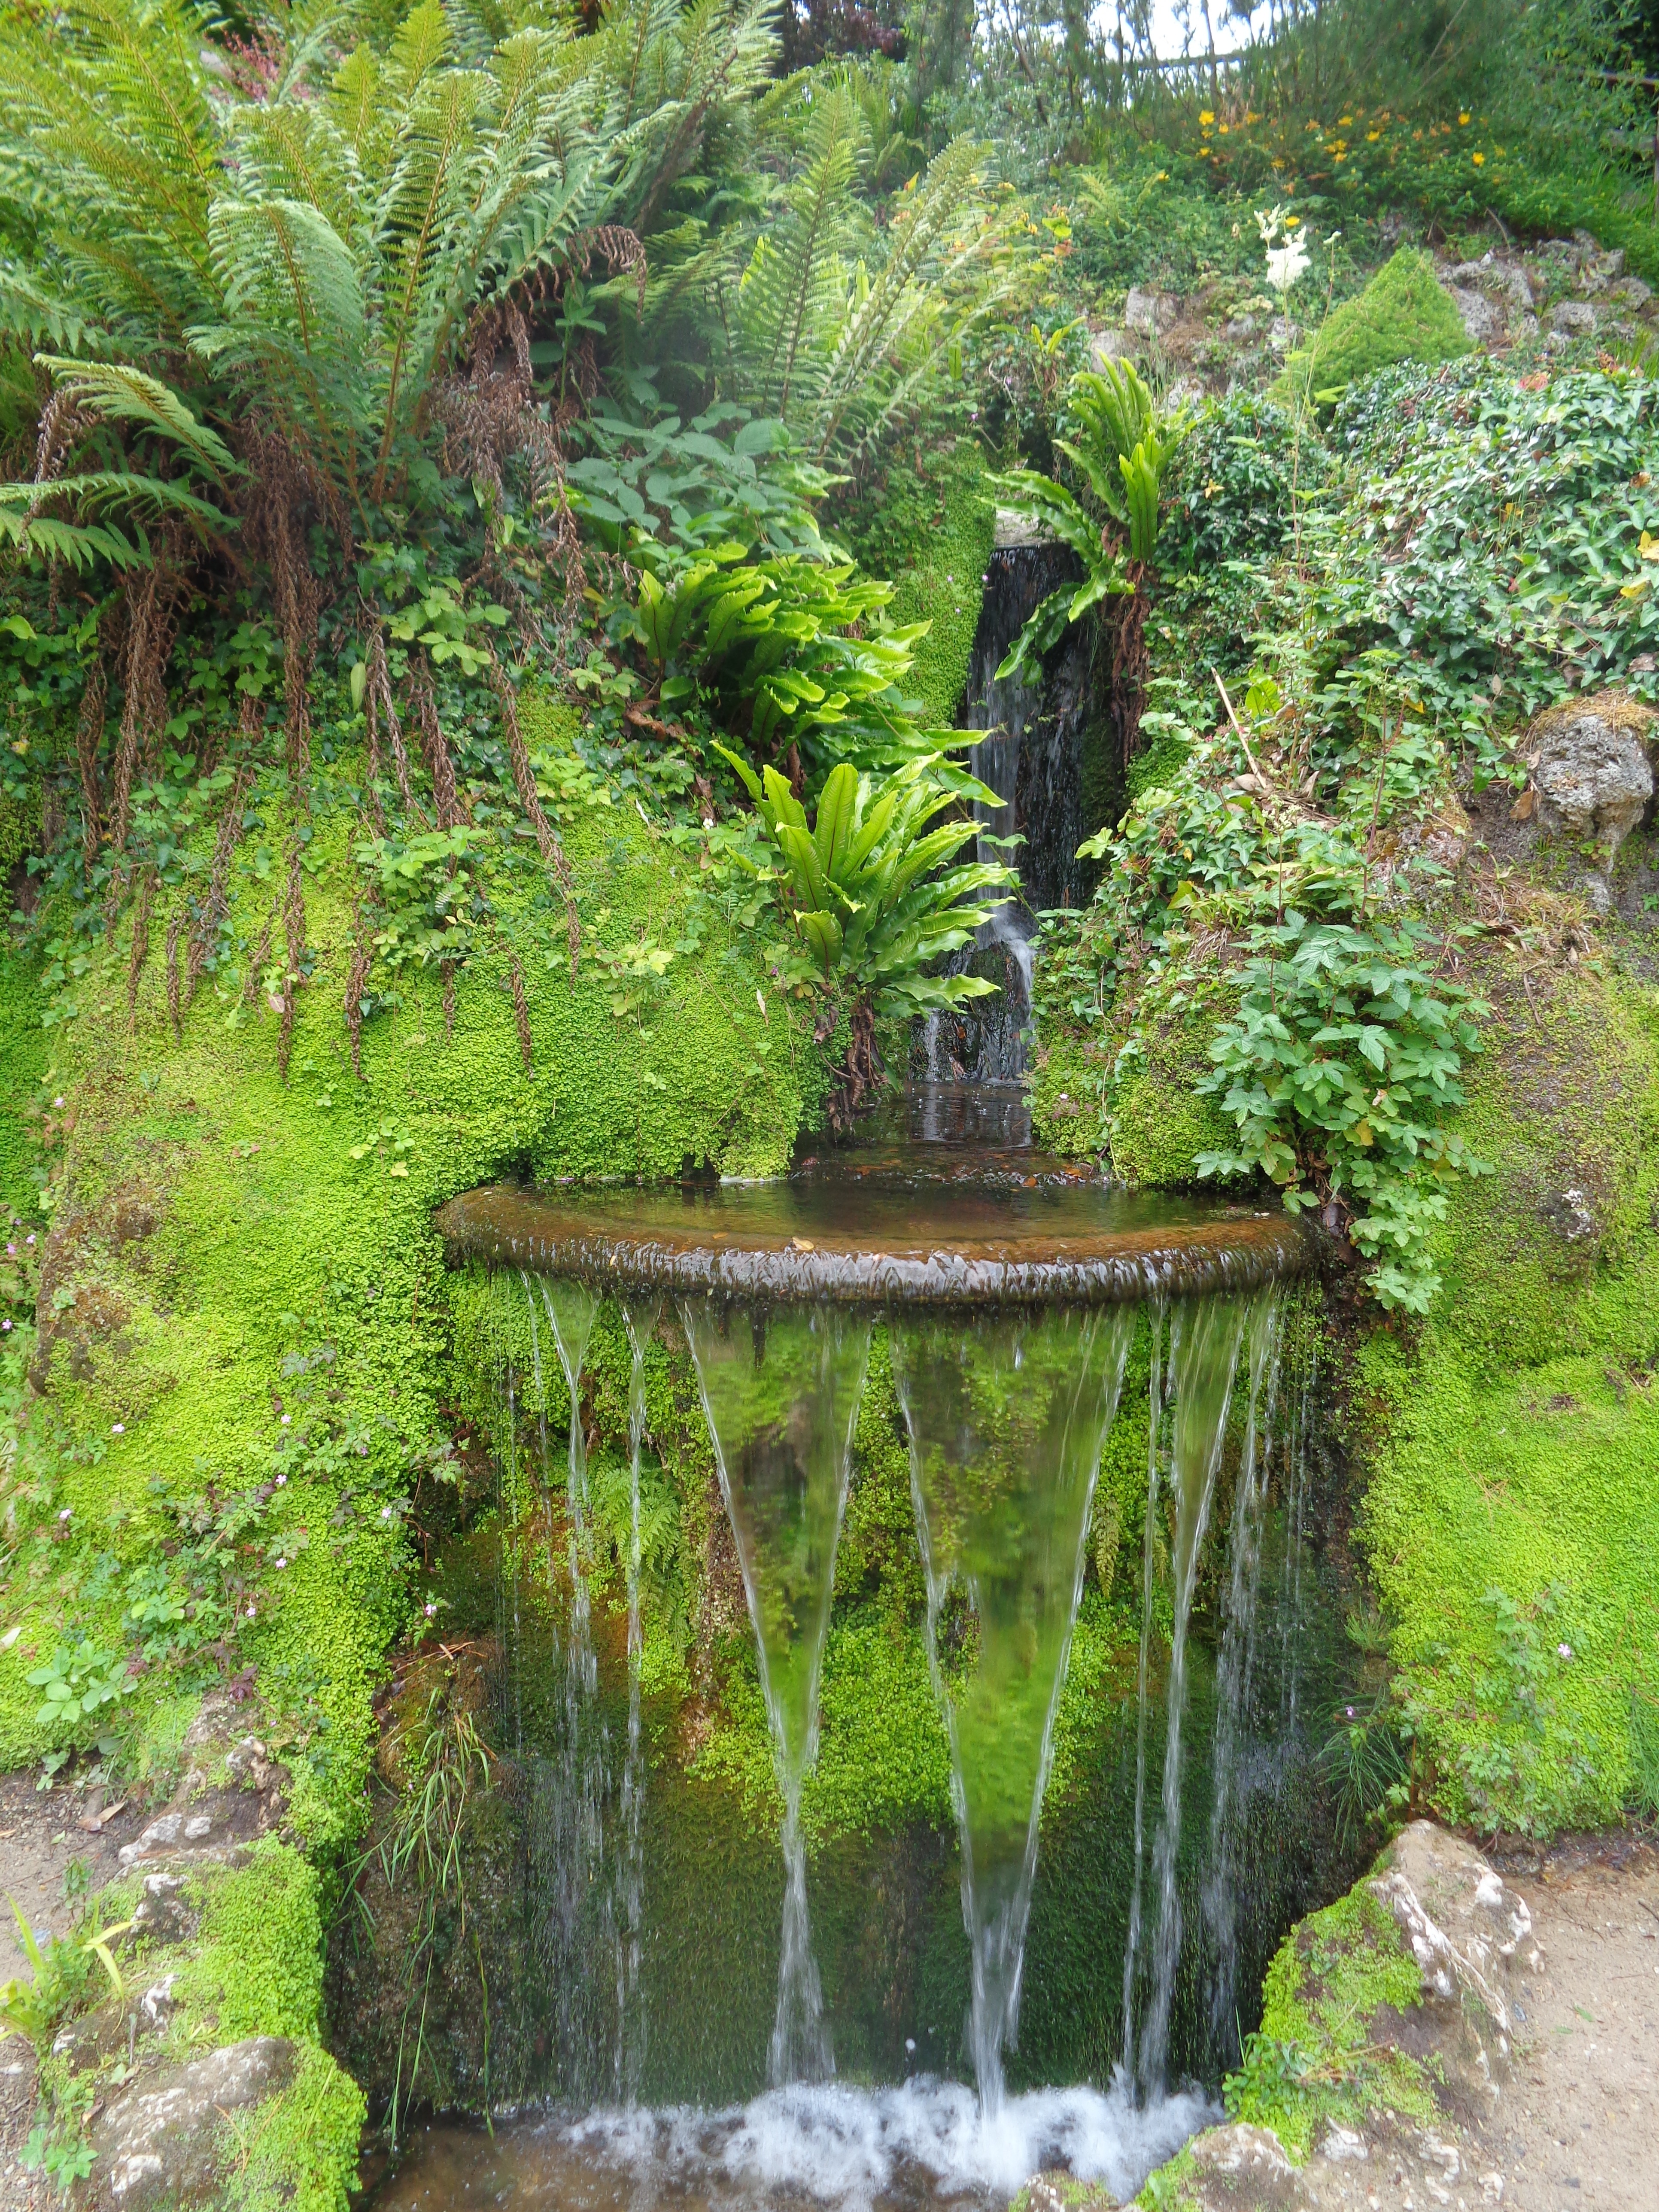
vegetation, watercourse, botany, stream, water feature, garden, pond, rainforest, old growth forest, woodland, botanical garden